Bardhere District

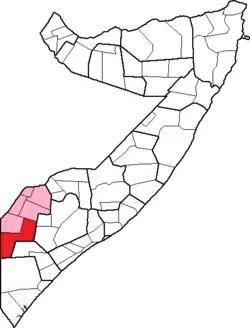

Bardhere District is a district in the southwestern Gedo region of Somalia. It was first made a political district in 1941. A decade and a half later, during the 1956 general elections, a Somali parliament was voted to be put into place by 1960, once independence would be achieved. All elected Gedo representatives were elected from the districts of Bardhere and Luuq.